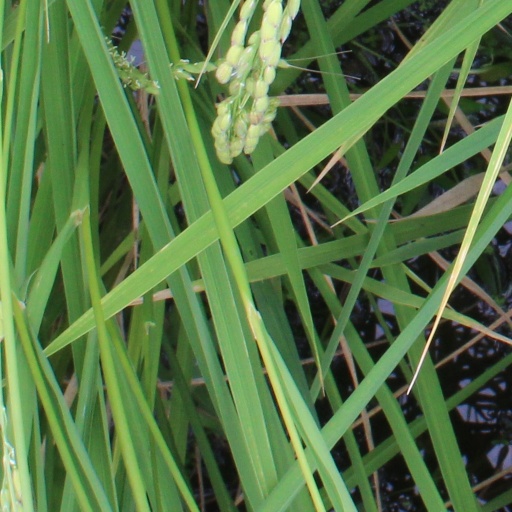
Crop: rice